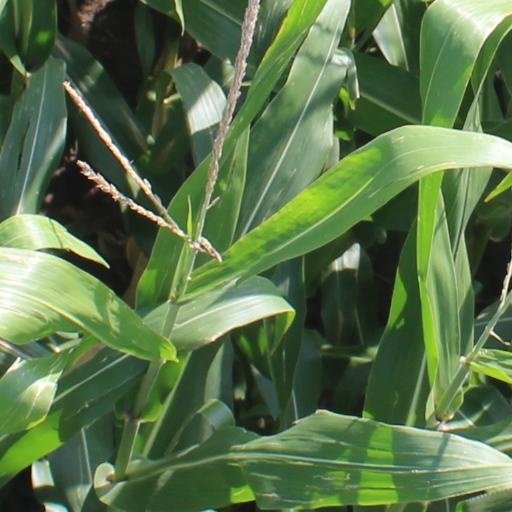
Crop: maize; corn